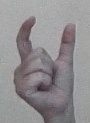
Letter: nun